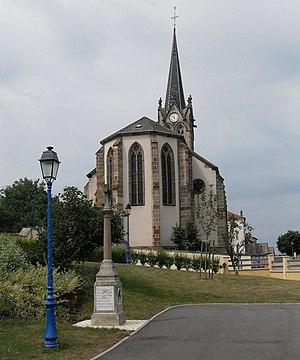
L'église Saint-Èvre à Juvaincourt
Juvaincourt est une commune française située dans le département des Vosges, en région Grand Est.